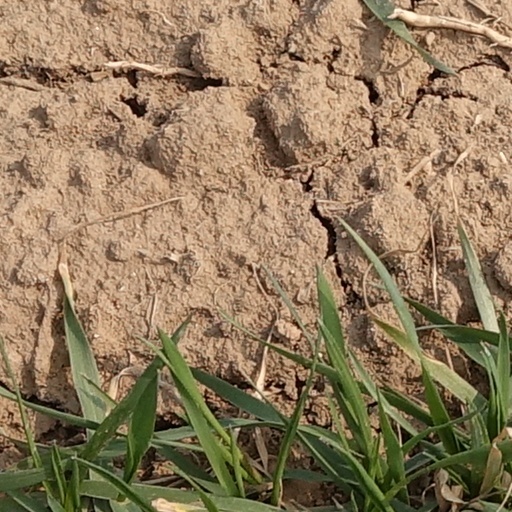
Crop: wheat